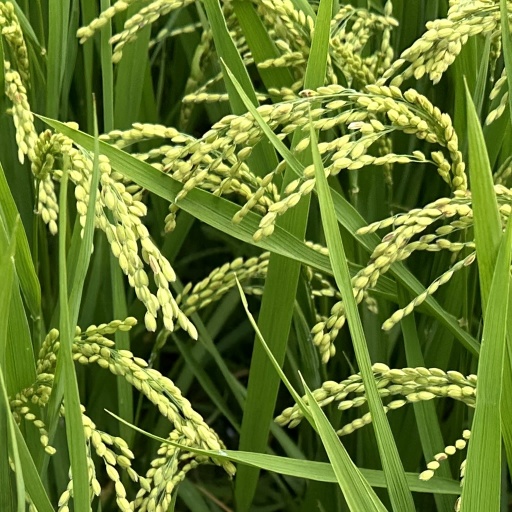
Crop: rice